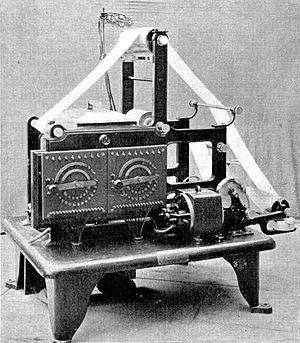
Enregistreur pour inscriptions continues d'analyses médicales inventé par Auguste Lumière en 1900.
Auguste Lumière, né le 19 octobre 1862 à Besançon et mort le 10 avril 1954 à Lyon, est un ingénieur, industriel, biologiste français, pionnier de la médecine humorale et illusionniste. Au cours des années 1894-1895, il inventa avec son frère Louis un appareil de prise de vues photographiques animées et de projection, le Cinématographe, qui rencontra un succès mondial.